Krishnankutty Pani Thudangi

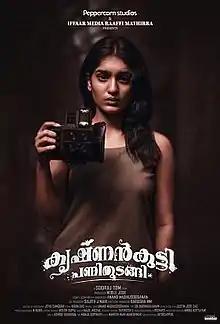
Promotional poster

Krishnankutty Pani Thudangi is a 2021 Indian rape revenge psychological horror film directed by Sooraj Tom who had earlier directed ‘Pa.Va’ and ‘Ente Mezhuthiri Athazhangal’. It was released on 11 April 2021 simultaneously through Zee Keralam television channel and Zee5 app.